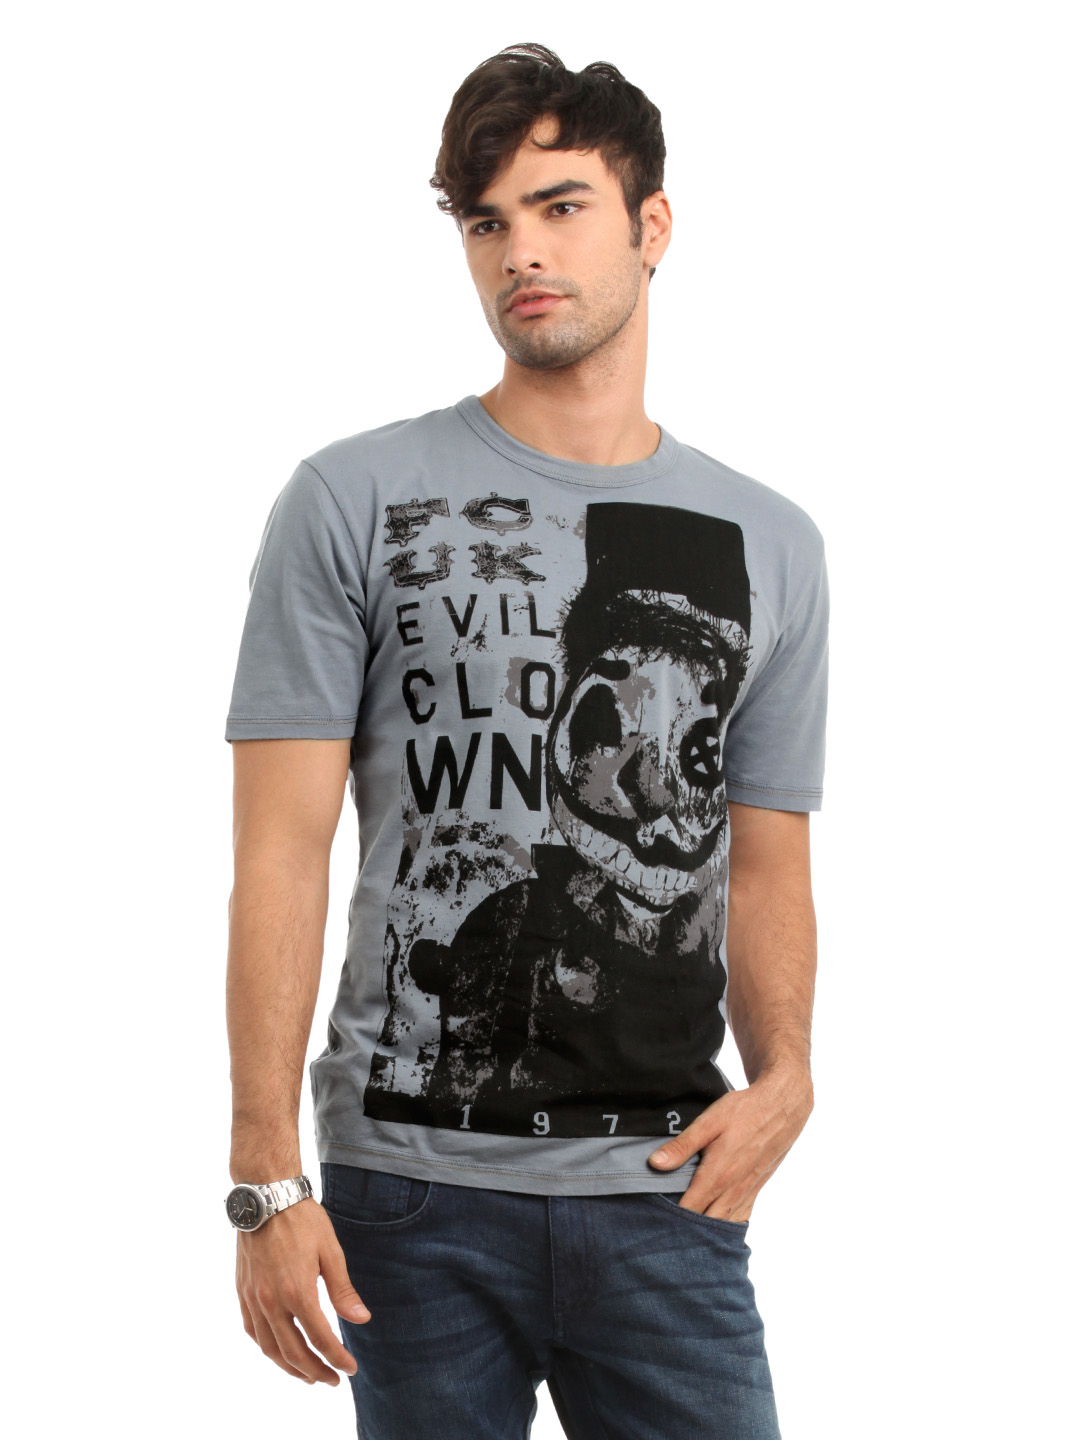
French Connection Men Grey Printed T-shirt
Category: Apparel / Topwear / Tshirts
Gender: Men
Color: Grey
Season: Summer 2012
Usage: Casual